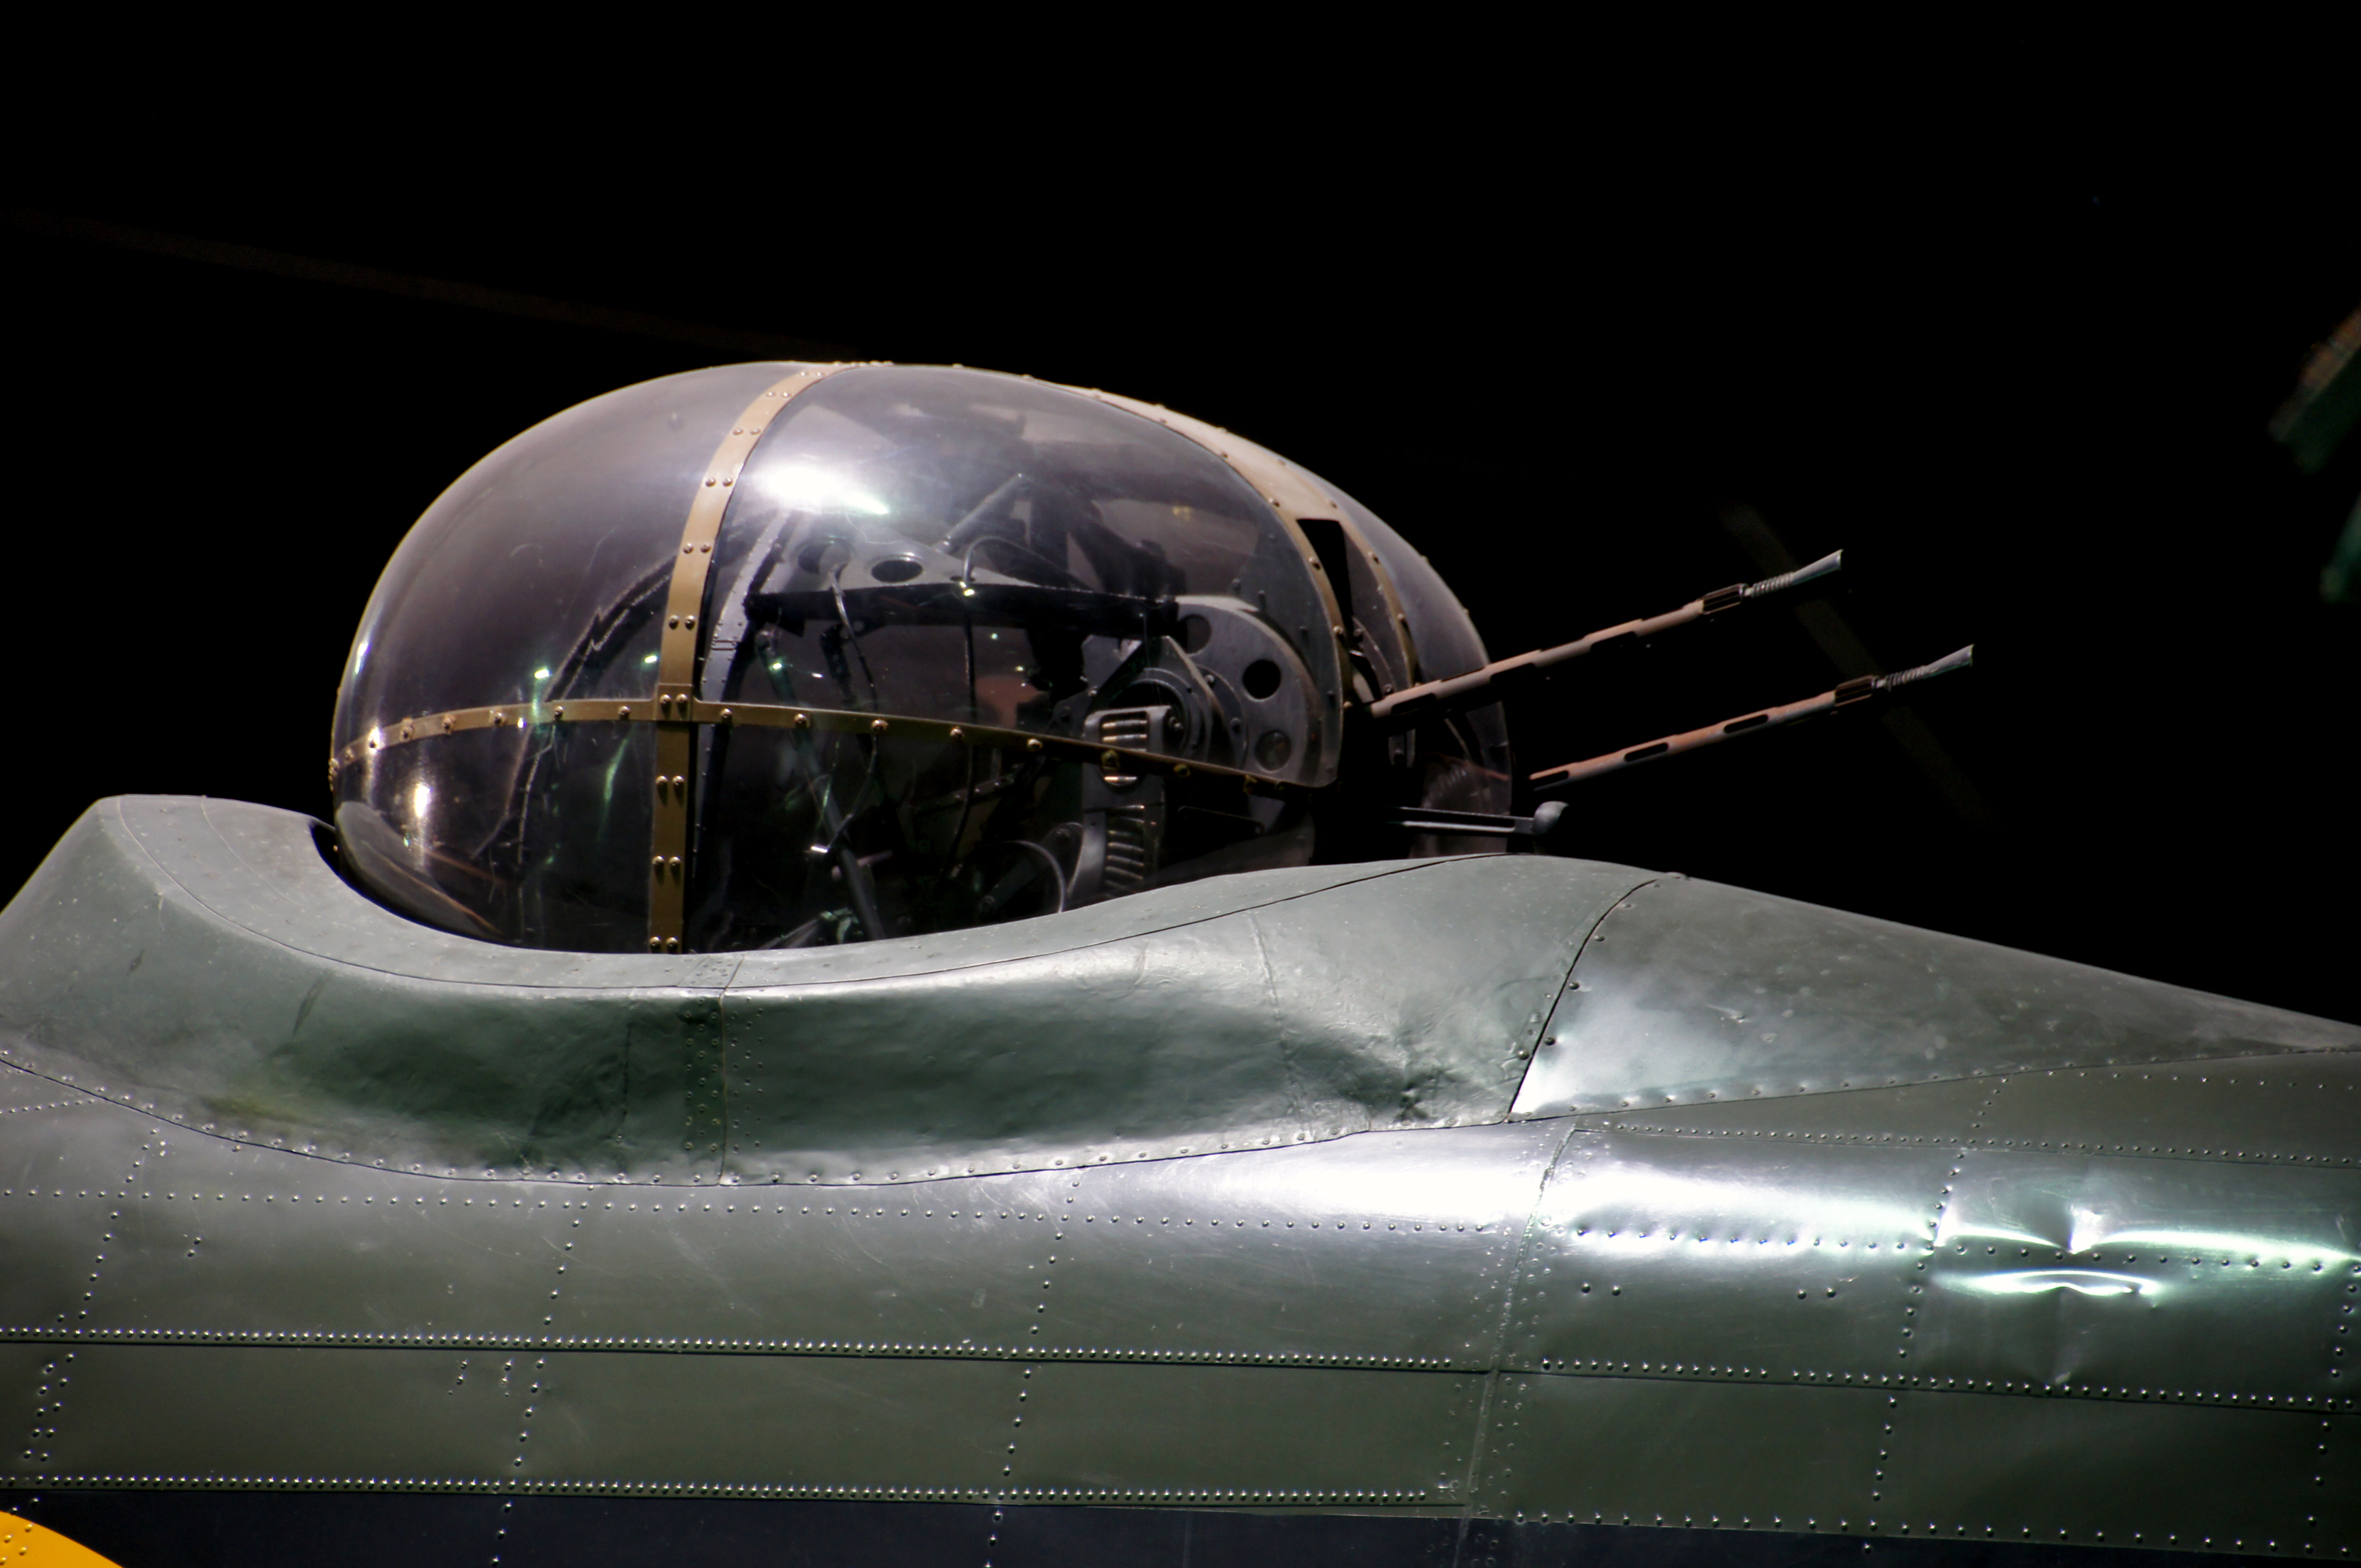
airplane, aircraft, vehicle, aviation, space, outer space, lancaster, propeller, warbirds, bomber, raf, avrolancasterbomber, aircraftdisplays, propellerdriven, motatauckland, ww2airctraft, aircraftshows, merlinengines, bombercommand, fourengines, classicplanes, upperturretgun, screenshot, military aircraft, atmosphere of earth, aircraft engine